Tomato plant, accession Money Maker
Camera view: tilt-top (135 deg); turntable rotation: 120 degrees
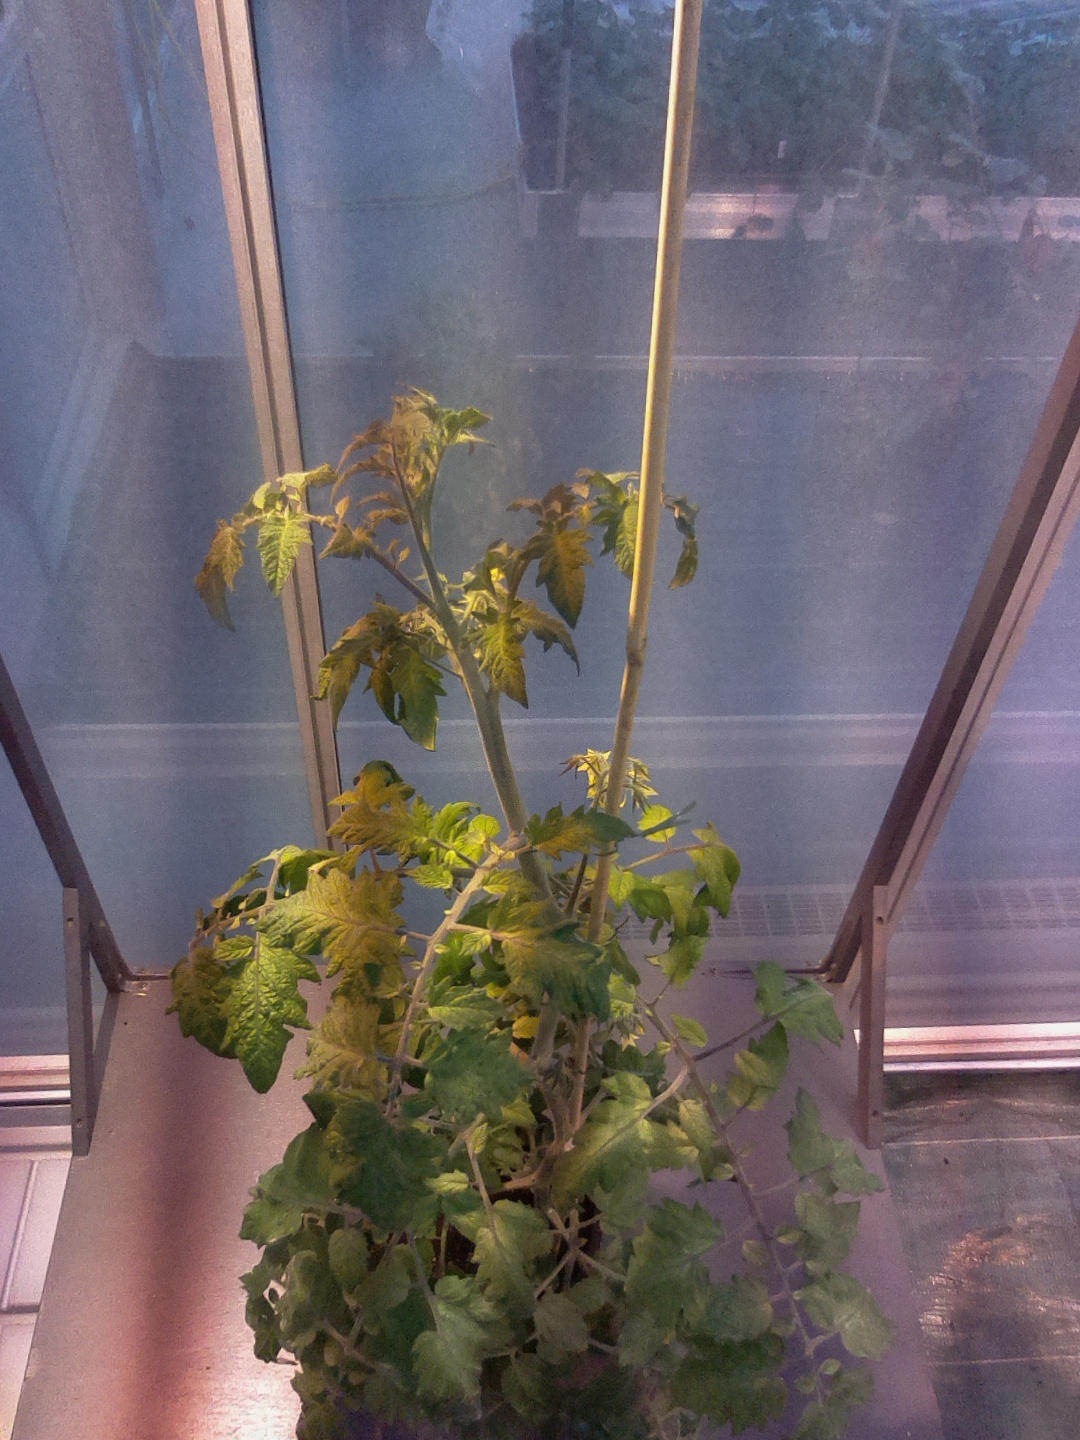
BBCH growth stage 68: Full flowering, 80%-90% of flowers open, more petals falling